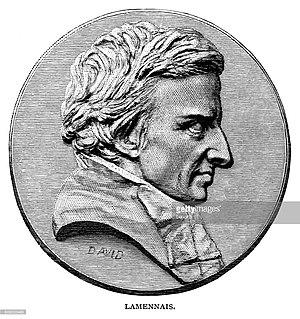
1782-1854
Mirari vos est une encyclique écrite par Grégoire XVI le 15 août 1832. Cette encyclique s'inscrit dans un contexte d'avènement des libertés en tout et pour tous. Elle a pour but de condamner le libéralisme et l’indifférentisme religieux que Grégoire XVI qualifie d'idées « subversives ». Même s’il n’est pas cité explicitement, Lamennais, fondateur du journal français l'Avenir, et ses thèses libérales y sont sévèrement critiqués.